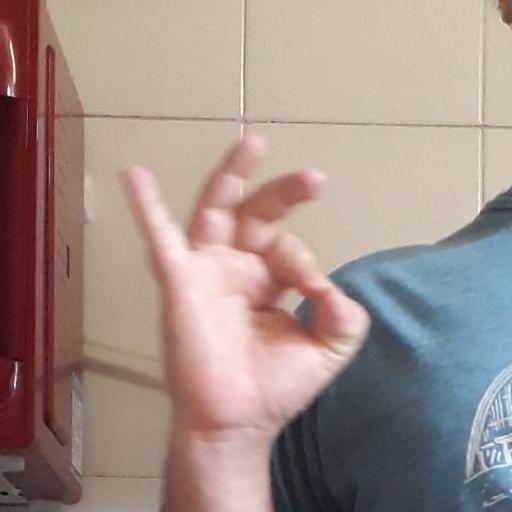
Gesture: ok